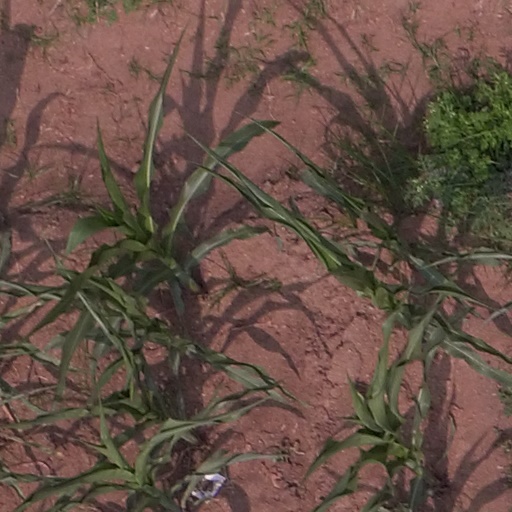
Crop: maize; corn